Curtis Sliwa

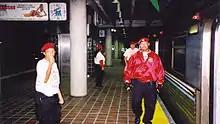
Guardian Angels in Miami Metrorail, 2001

In May 1977, Sliwa created the "Magnificent 13", a civilian group dedicated to combating violence and crime on the New York City Subway. At the time, the city was experiencing a crime wave. The Magnificent 13 grew and was renamed the Guardian Angels in 1979. The group's actions drew strong reactions, both positive and negative.